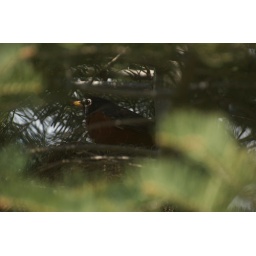
Mother robin feeding her babies in a pine tree in Northwest Indiana.